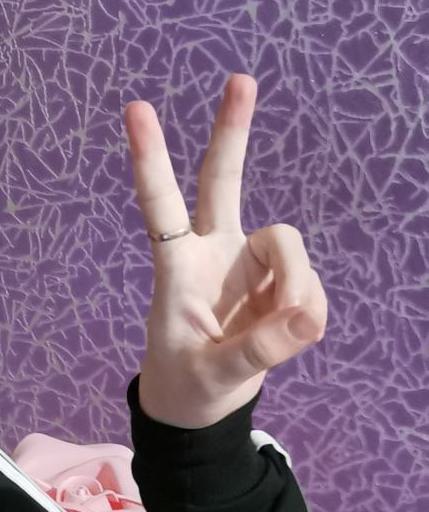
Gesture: peace